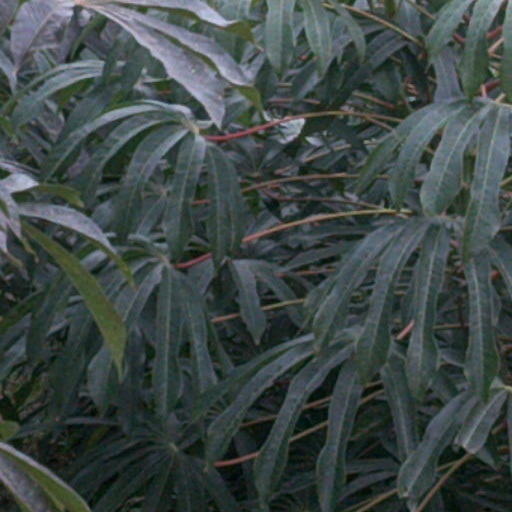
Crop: cassava